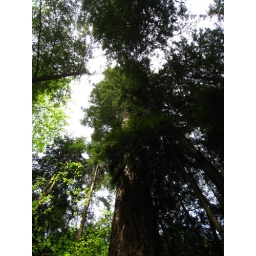
oldest tree in the capilano forest